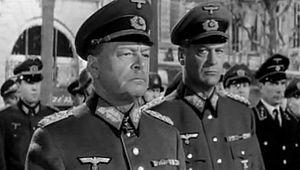
Paul Hartmann est un acteur allemand, de son nom complet Paul Wilhelm Constantin Hartmann, né à Fürth le 8 janvier 1889 et mort à Munich le 30 juin 1977.
Le Jour le plus long est un film américain sorti en 1962 et réalisé par Ken Annakin, Andrew Marton, Bernhard Wicki, Gerd Oswald et Darryl F. Zanuck, d'après le livre homonyme de Cornelius Ryan, publié en 1959.
Curd Jürgens, né le 13 décembre 1915 à Solln et mort le 18 juin 1982 à Vienne, est un acteur et un réalisateur de cinéma allemand et autrichien.